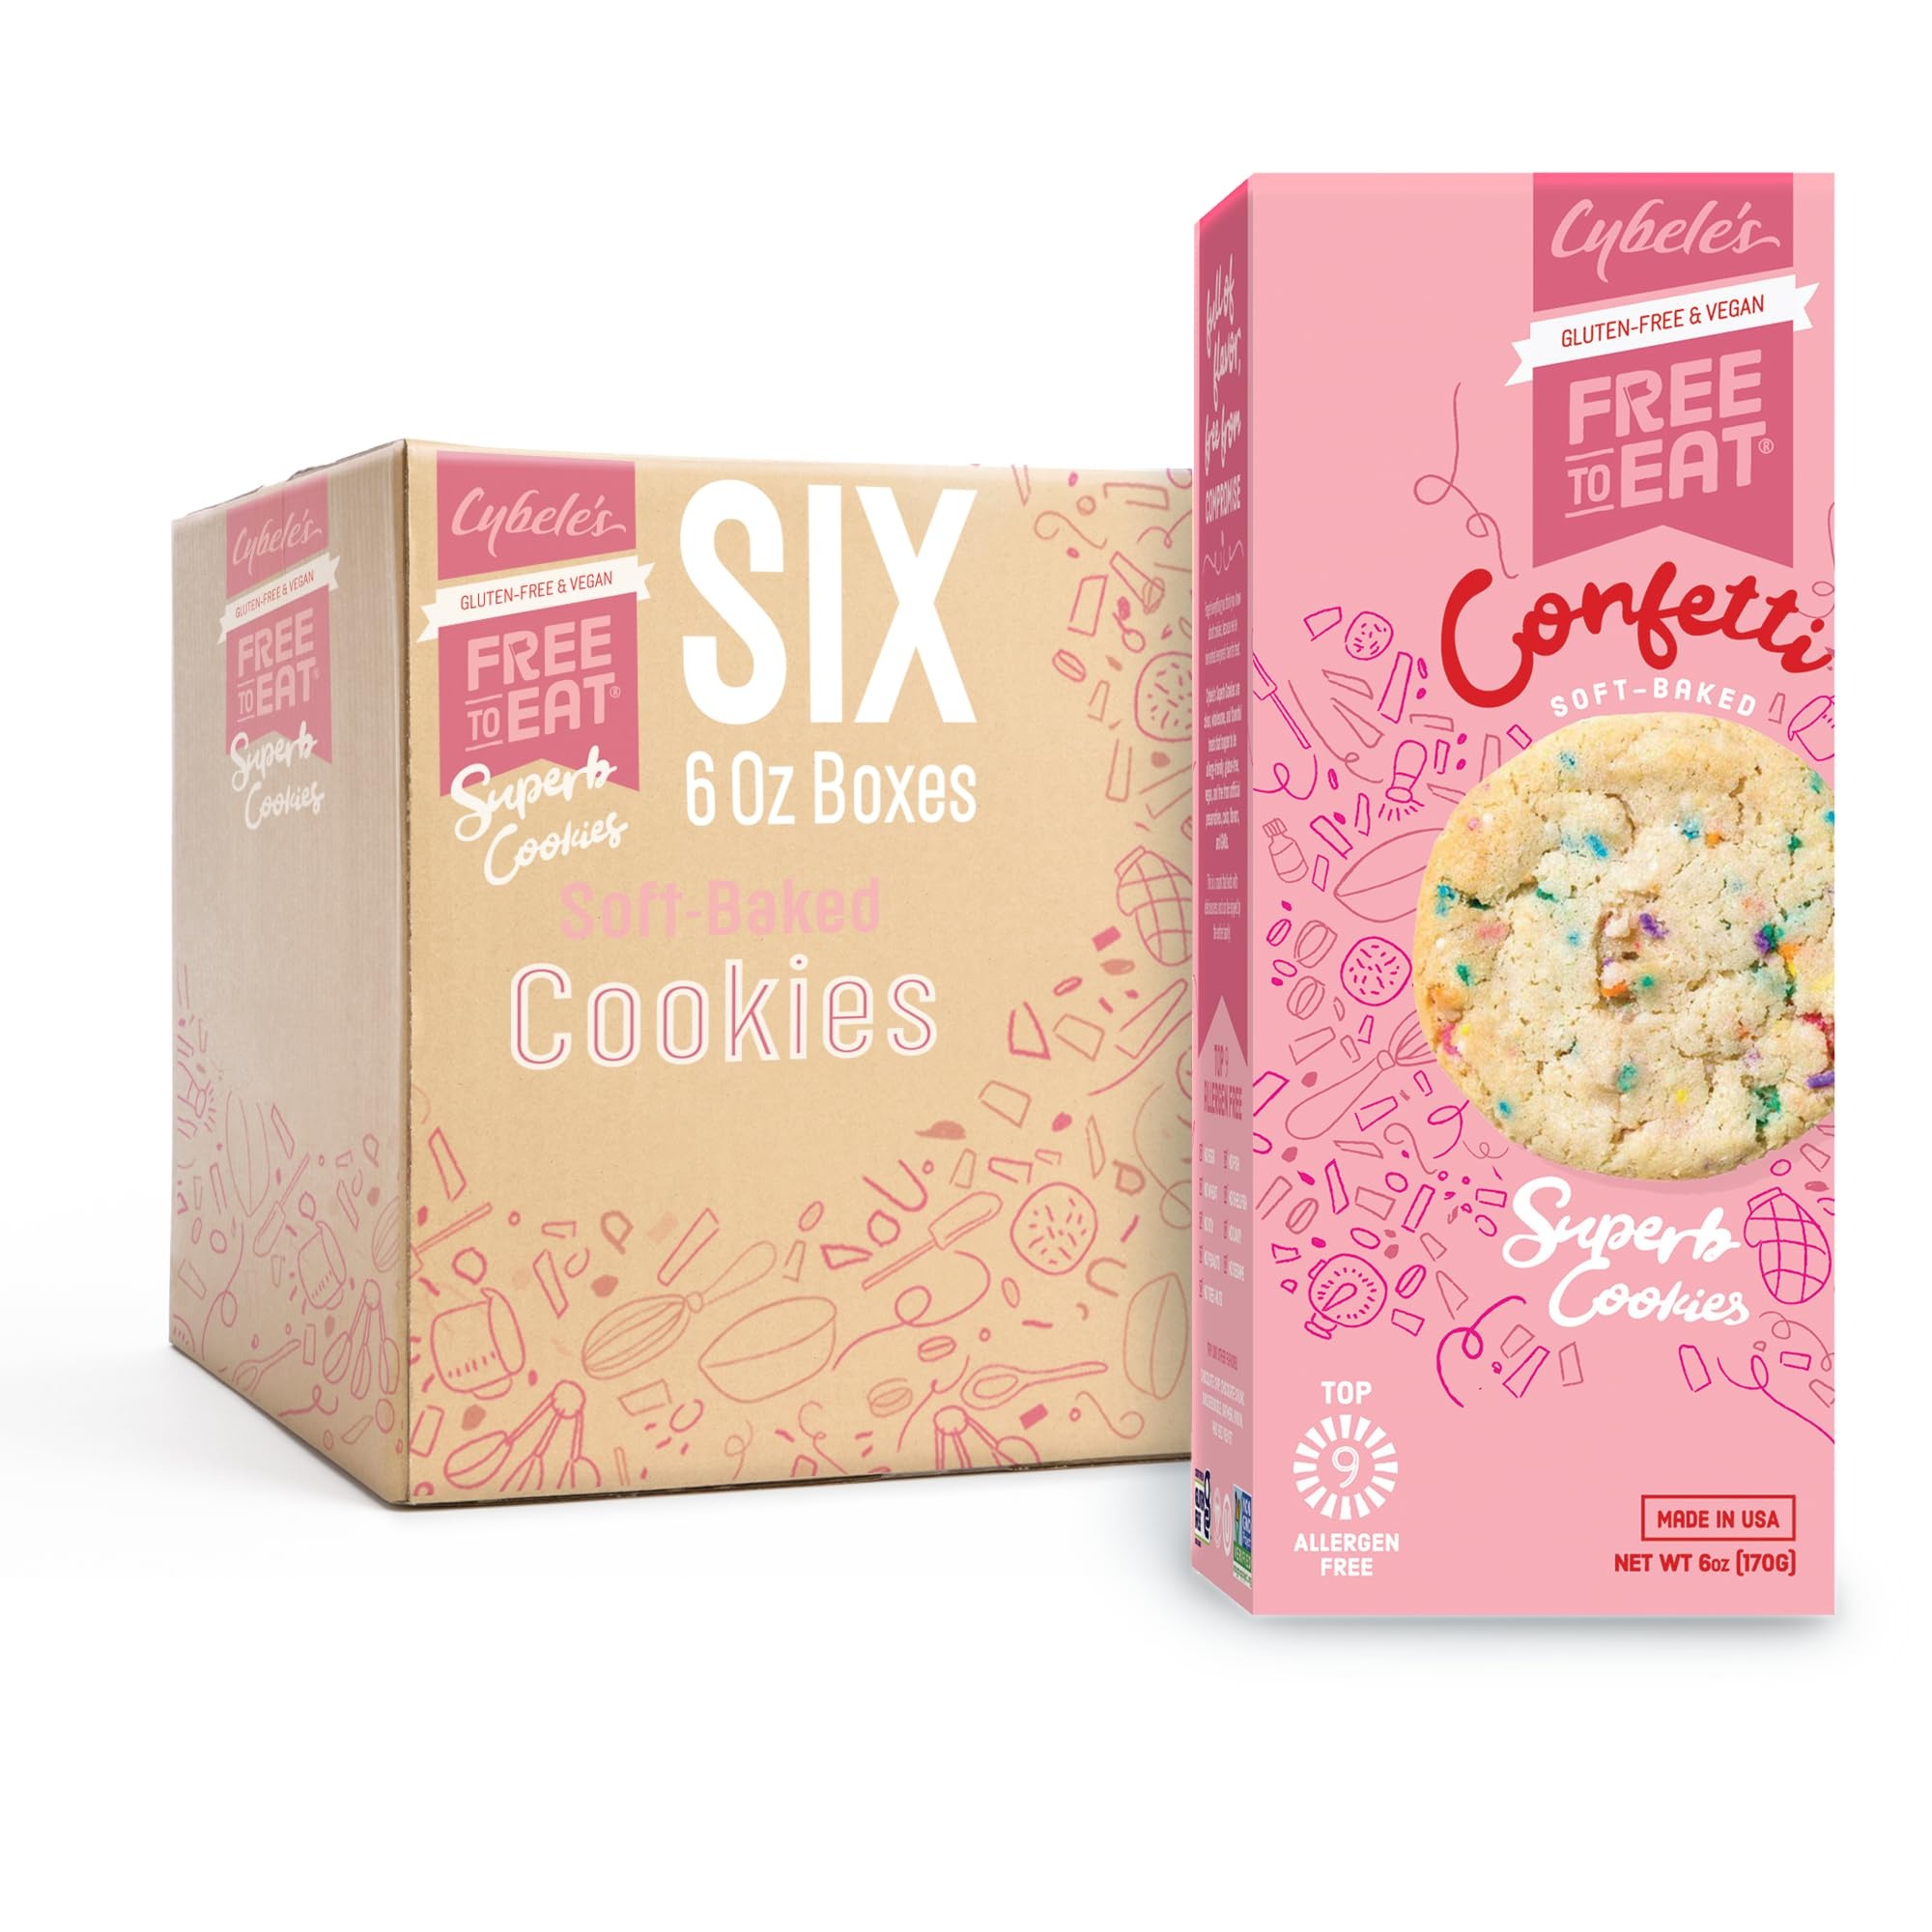
Item Name: Cybele’s Free To Eat Gluten-Free & Vegan Cookies - Plant-Based, Dairy, Soy, & Nut Free - Soft-Baked School Safe Snack For Kids & Adults - 12 Cookies Per 6 oz Box (Confetti, Pack of 6)
Bullet Point 1: ALLERGY-FRIENDLY: These delicious cookies are free from the top 9 allergens, and they pack a delicious, wholesome punch. No dairy, eggs, peanuts, tree nuts (including coconut), soy, fish, shellfish, wheat, or sesame. Perfect for anyone with food allergies or sensitivities.
Bullet Point 2: HEALTHY COOKIES: These gluten free cookies are made with superfoods like oats, raisins, and brown rice flour. Healthier than traditional cookies, they're a great way to indulge without feeling guilty. These vegan cookies are also made with all natural ingredients, no preservatives, no artificial flavors or colors, and are low in sodium, trans fat free, and made with all non-GMO ingredients.
Bullet Point 3: BAKED WITH LOVE: Cybele's cookies are baked with care in a dedicated gluten-free and peanut-free facility. Not just that, our ingredients and facility are completely free from each of the top 9 allergens. You can trust that these cookies never contain artificial flavors, colors, or preservatives.
Bullet Point 4: MADE IN THE USA: Cybele's cookies are made in the USA and are ideal gluten free, allergy friendly, peanut free, safe snacks for school, work, or travel.
Bullet Point 5: GREAT FOR ANY OCCASION: Perfect for any get-together, Cybele's Free to Eat cookies will make everyone feel welcome. Whether it's a birthday party, game night, or just a regular old Tuesday, these gluten-free and allergy-friendly cookies will have everyone asking for seconds.
Value: 6.0
Unit: Count

Price: 47.39